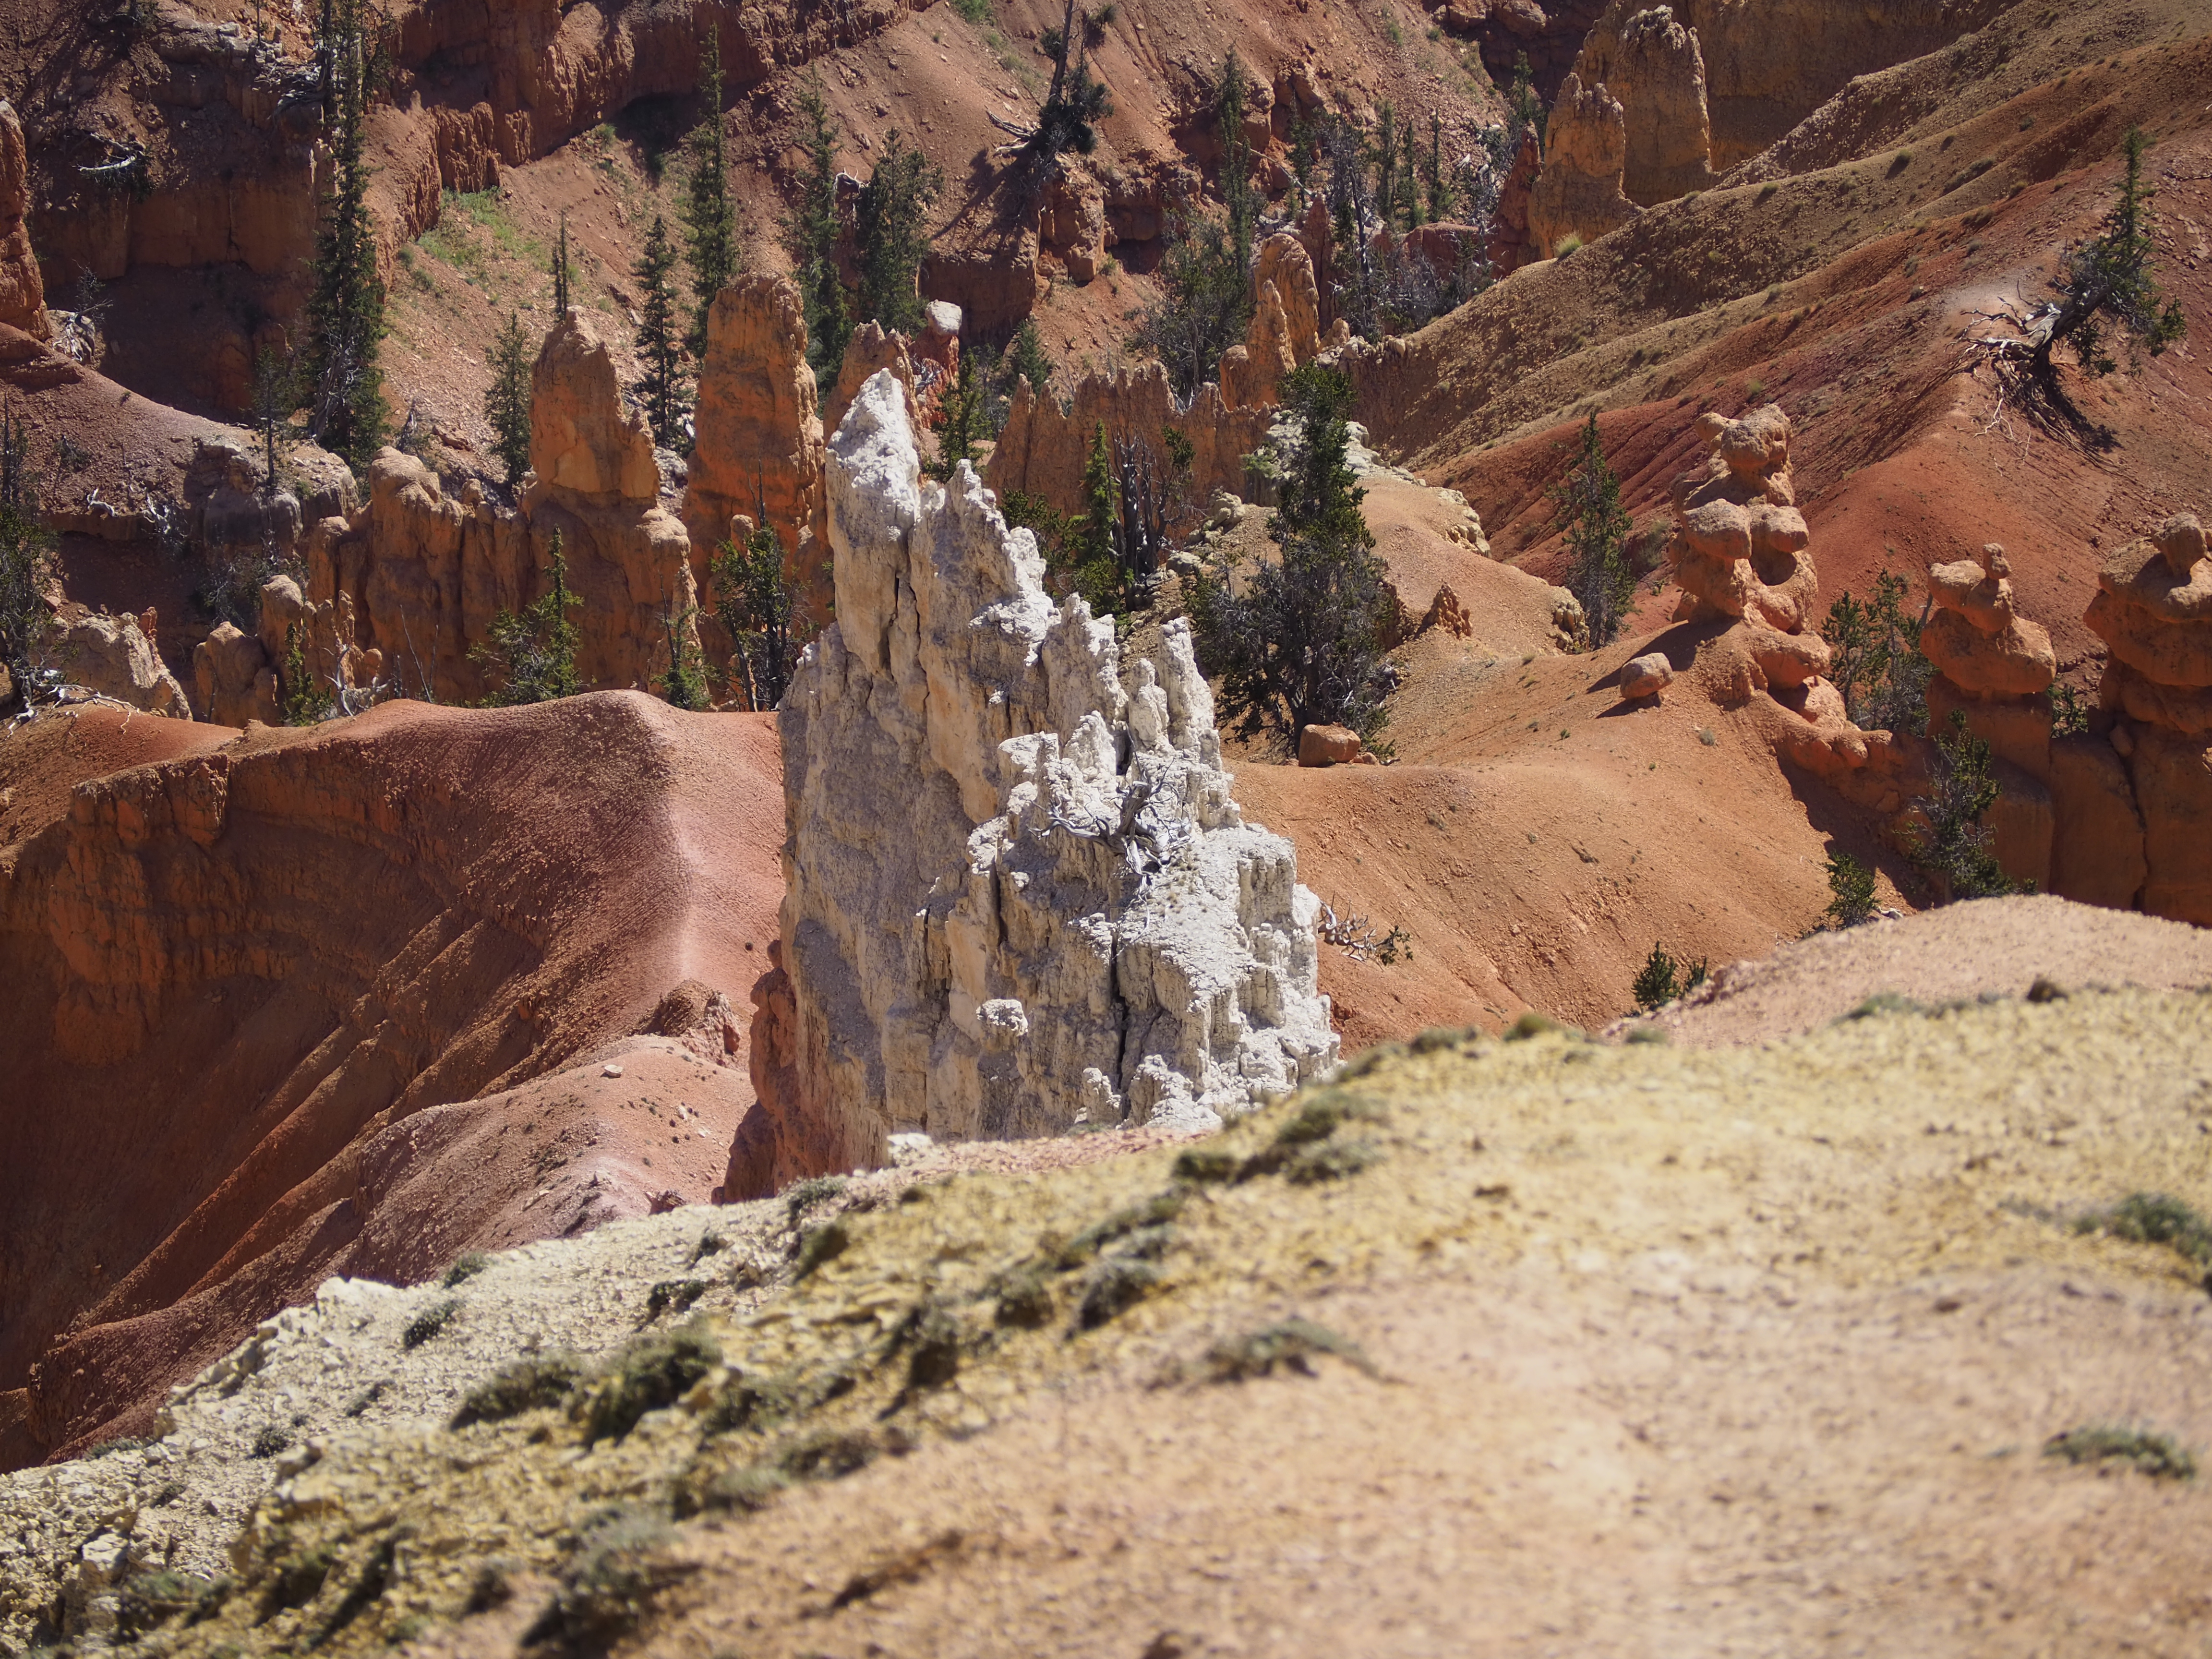
cedar breaks, utah, formation, mountainous landforms, badlands, outcrop, geological phenomenon, rock, canyon, wadi, geology, bedrock, escarpment, fault, dike, national park, sill, intrusion, soil, cliff, makhtesh, valley, batholith, terrain